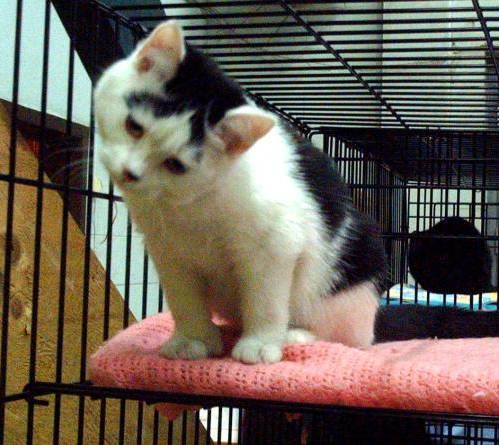
Label: cats